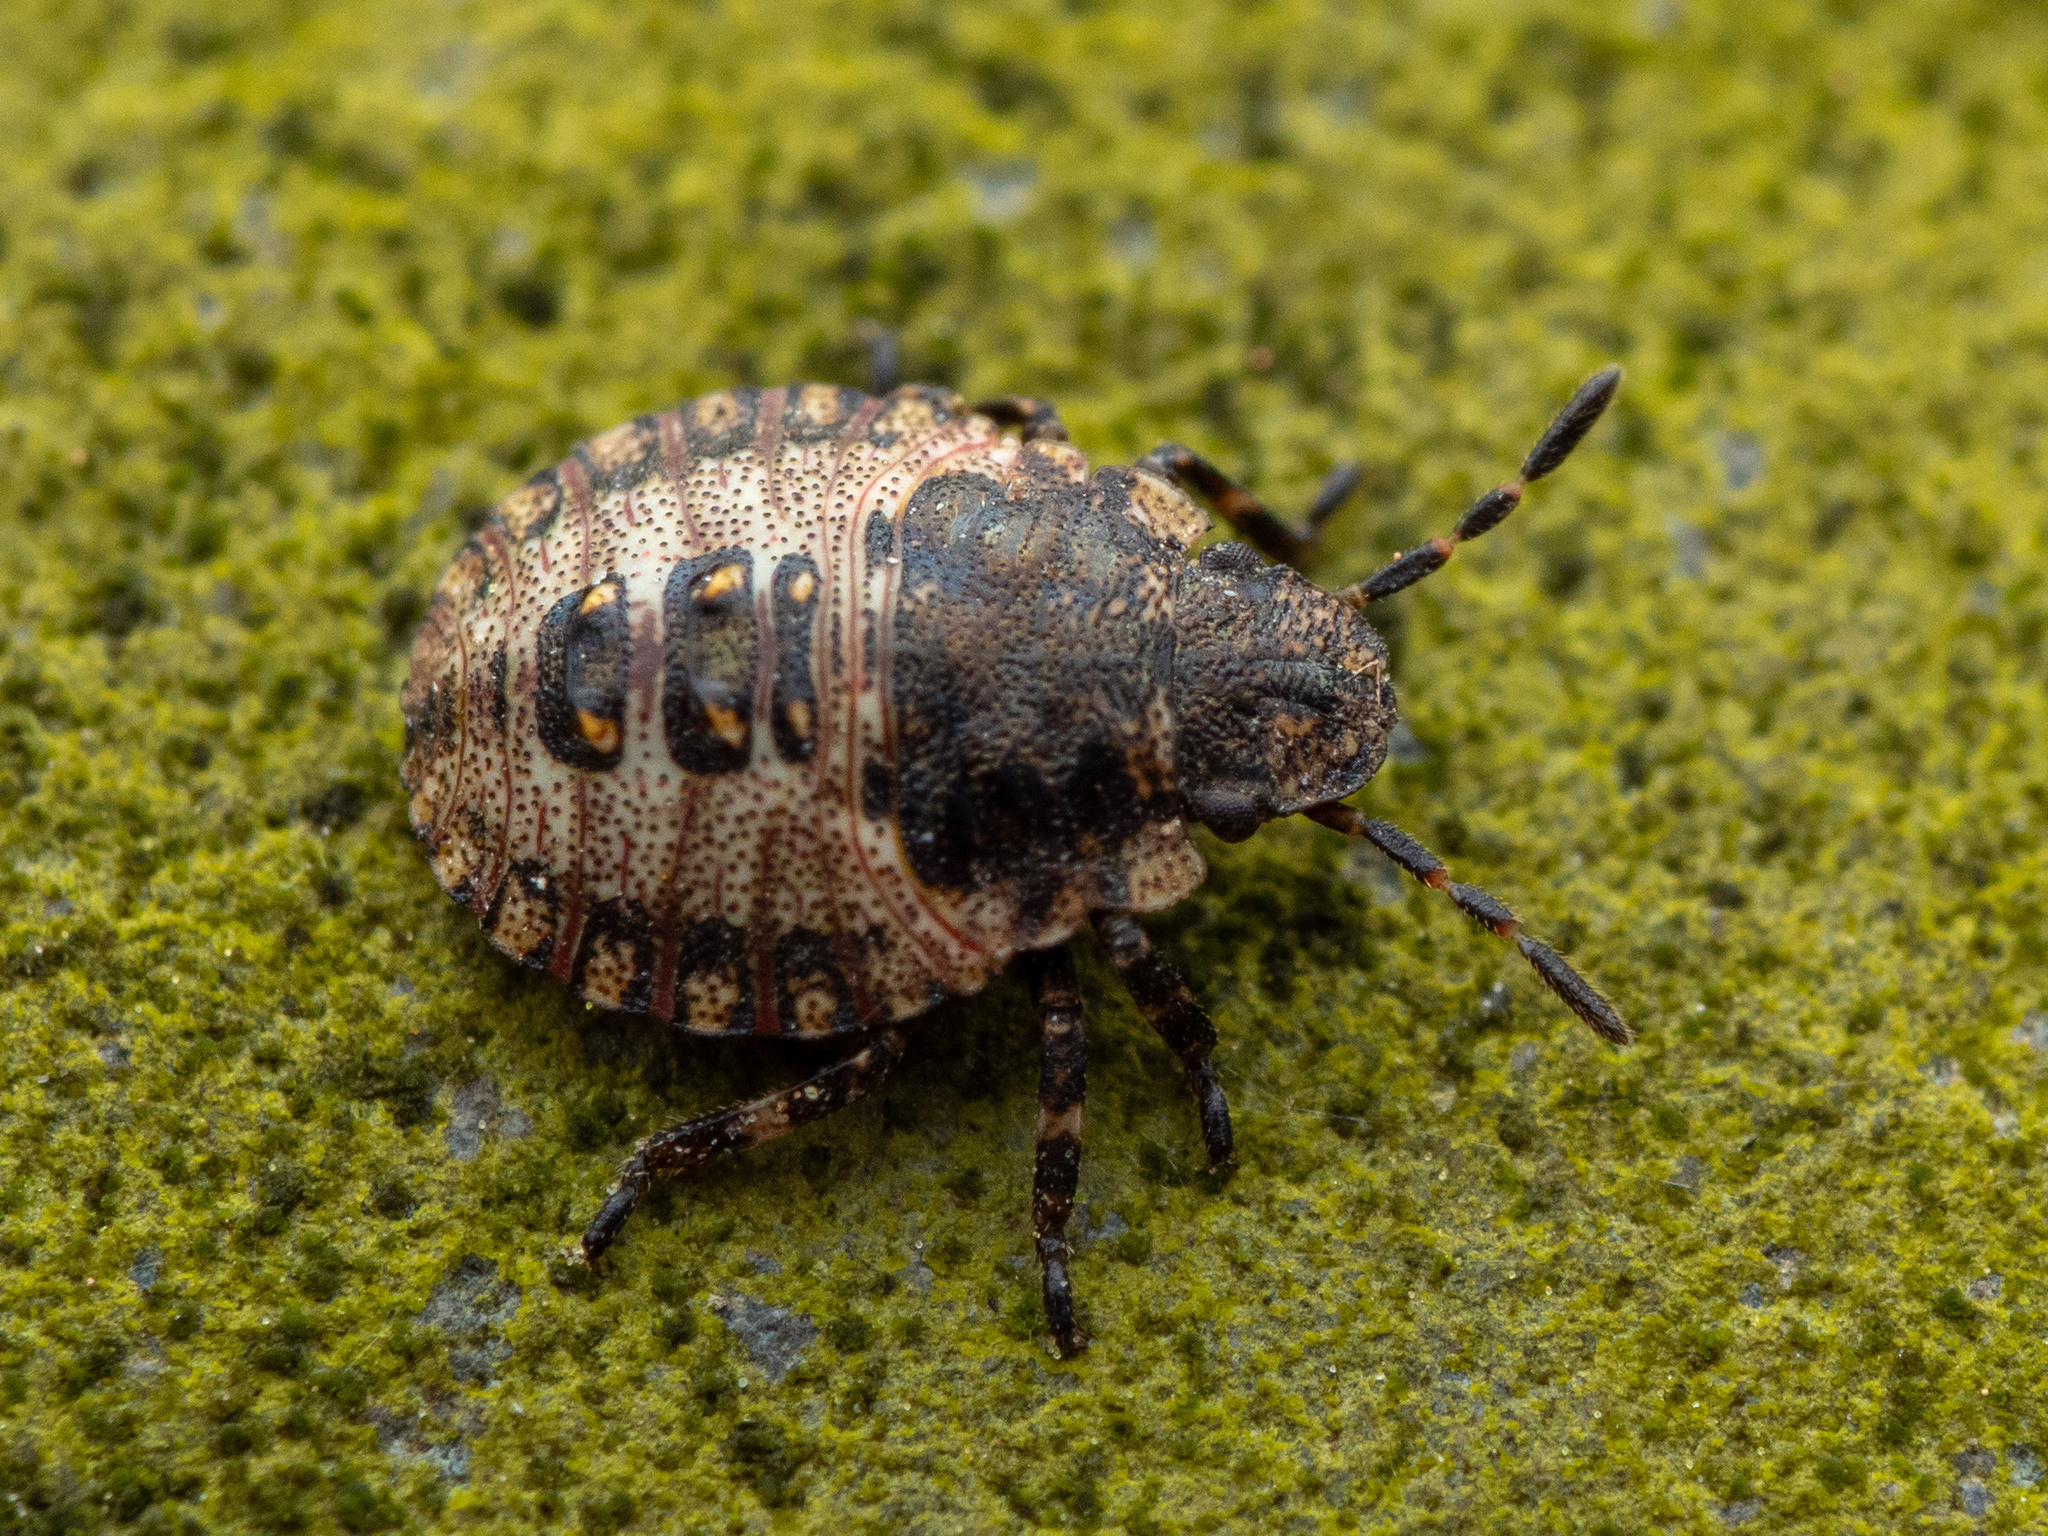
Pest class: stink_bug